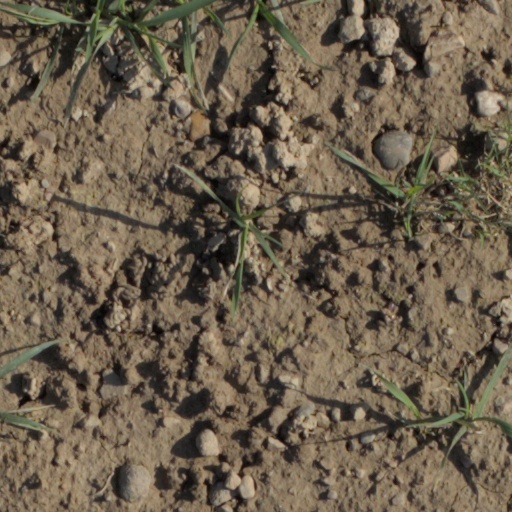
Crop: wheat